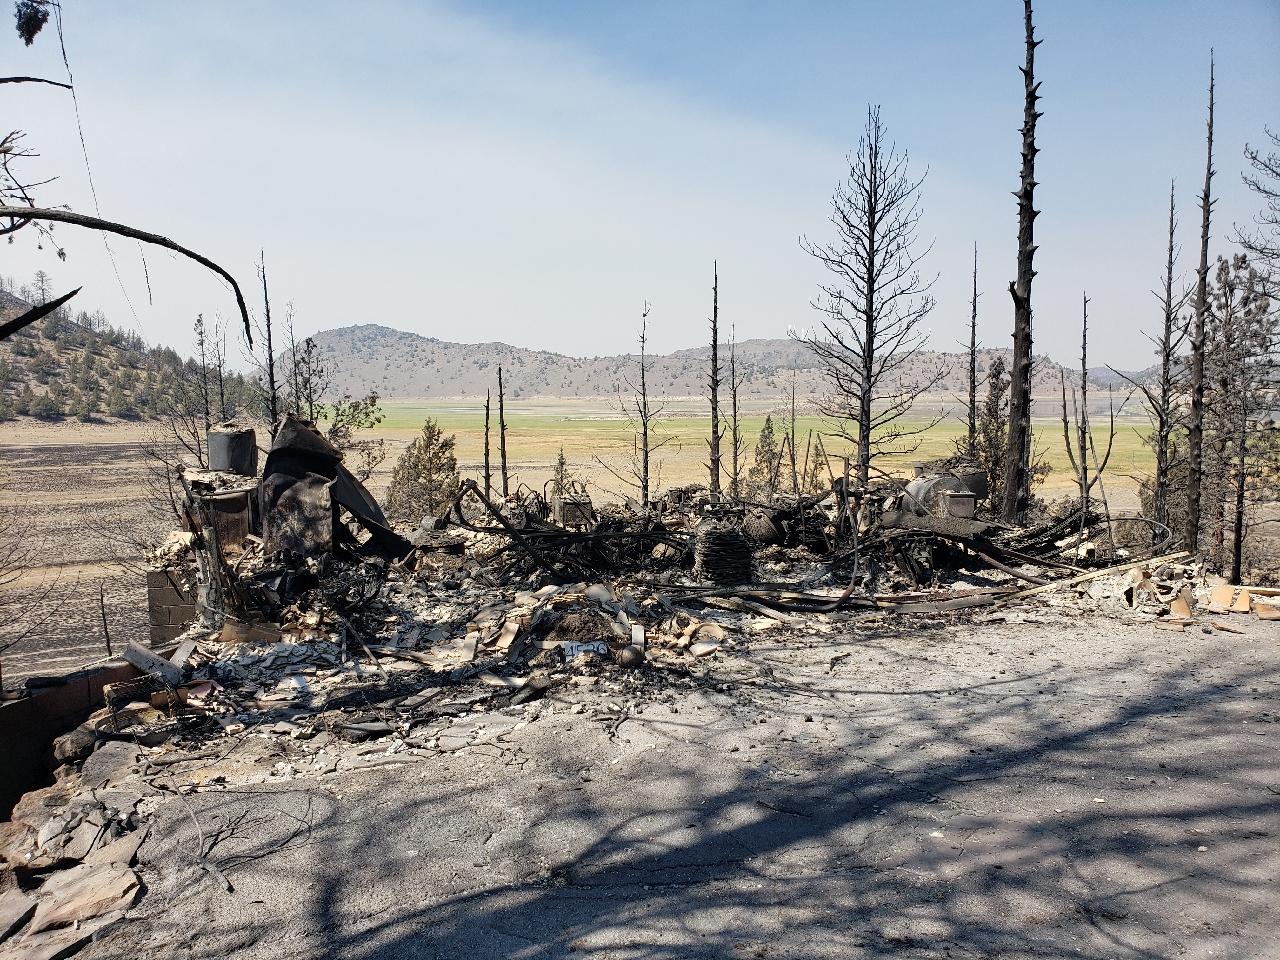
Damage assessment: destroyed